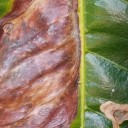
Label: Phoma